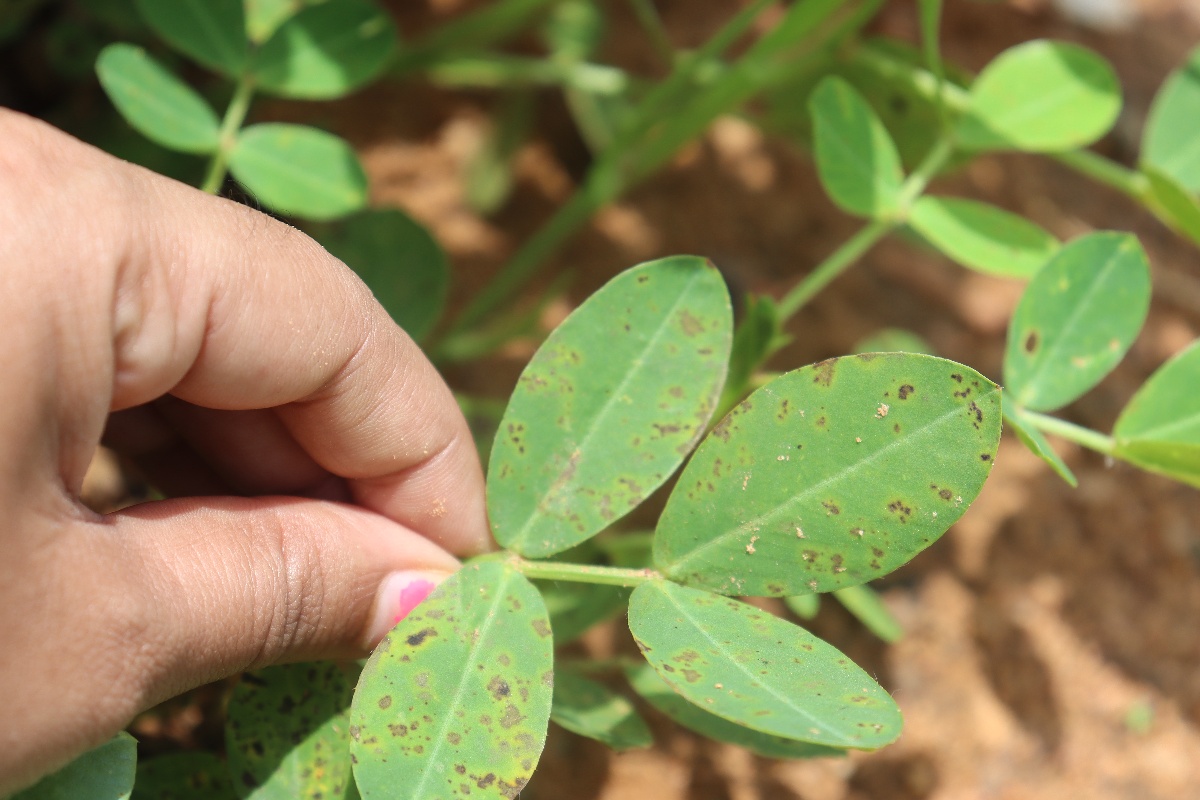
Label: early_leaf_spot